Not My Baby

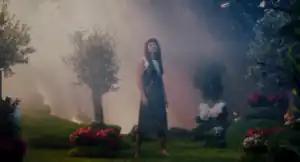
A barefoot blackhaired woman, dressed in a black-white dress, is seen in a garden with several colorful plants.

An animated lyric video for "Not My Baby" was created by Mihai Sighinaș and uploaded to Inna's YouTube channel on 2 April 2020. It depicts the latter in different settings, most notably surrounded by jungle leaves and a snake, while being seen from underneath her chin. The official music video, directed by Bogdan Păun, was ultimately released on 24 April. Alexandru Mureșan was hired as the director of photography, and Loops Production was hired for the production. According to reviewers, the clip alludes to the Christian belief of the original sin and to the Snow White fairy tale.